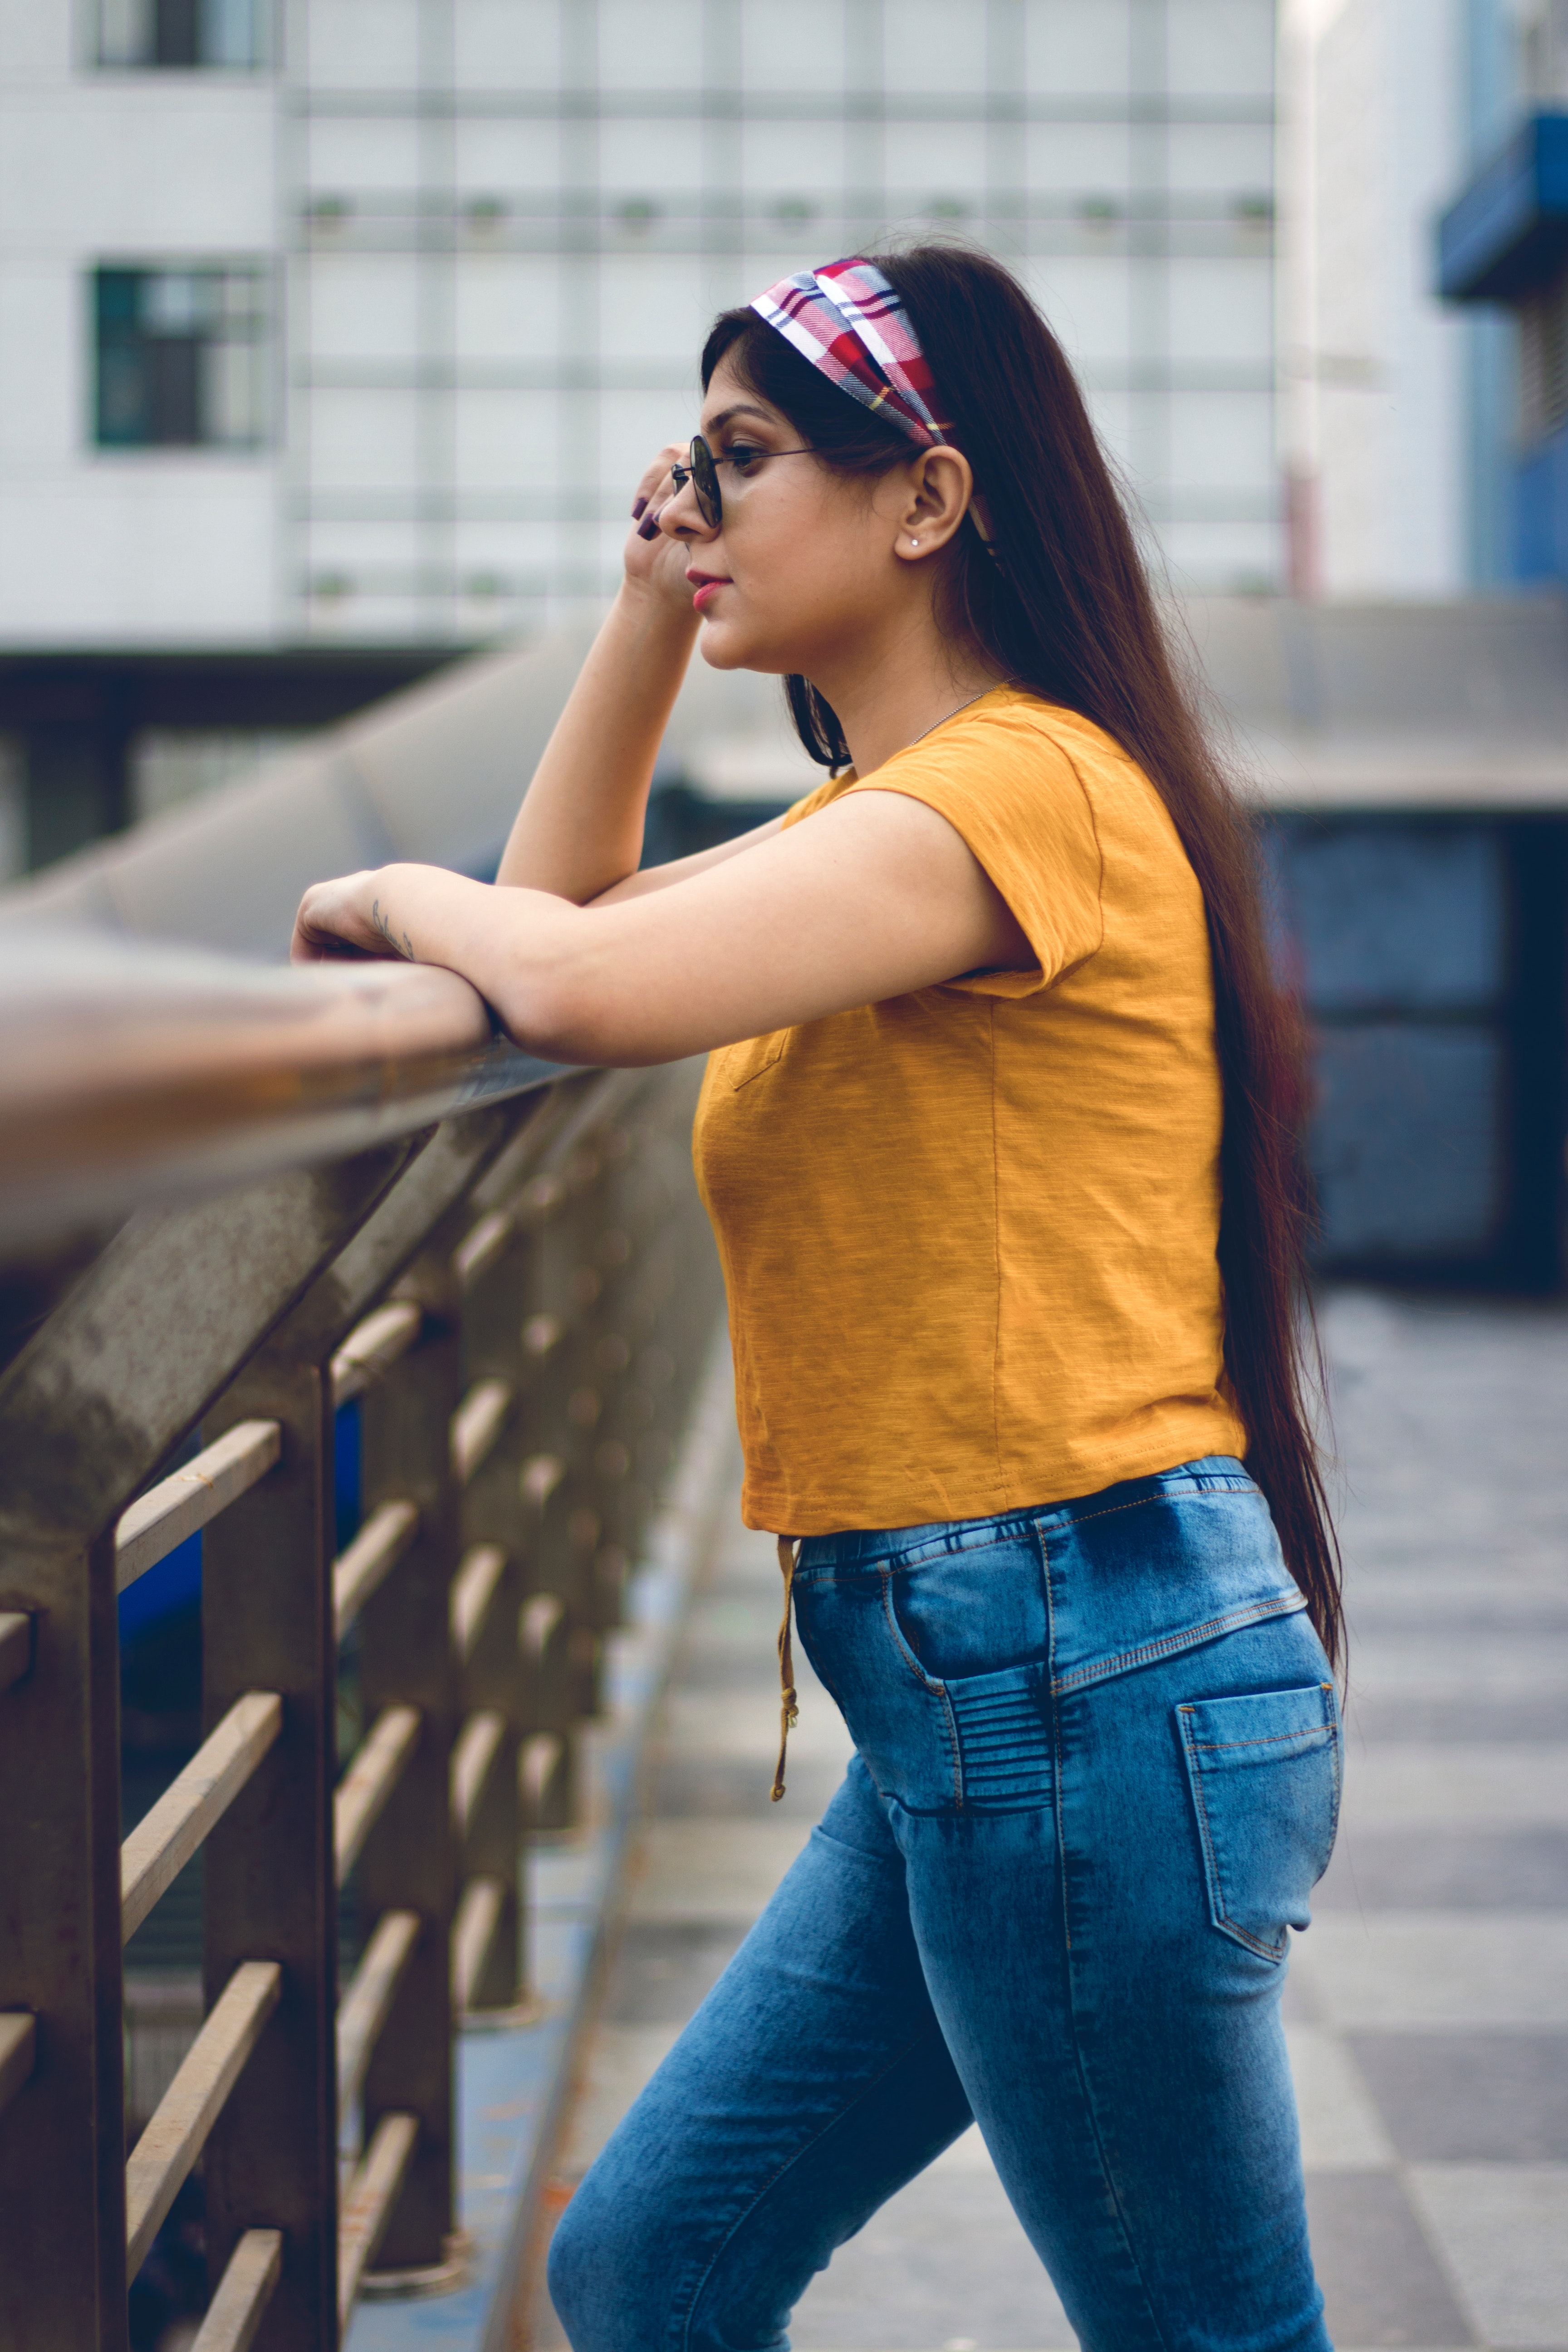
jeans, denim, waist, clothing, beauty, street fashion, blue, yellow, fashion, snapshot, standing, lip, long hair, abdomen, shoulder, textile, electric blue, leg, model, photography, headgear, cool, brown hair, photo shoot, human leg, beanie, hand, t shirt, smile, trunk, hip, sitting, trousers, cap, street, style, top, sleeve